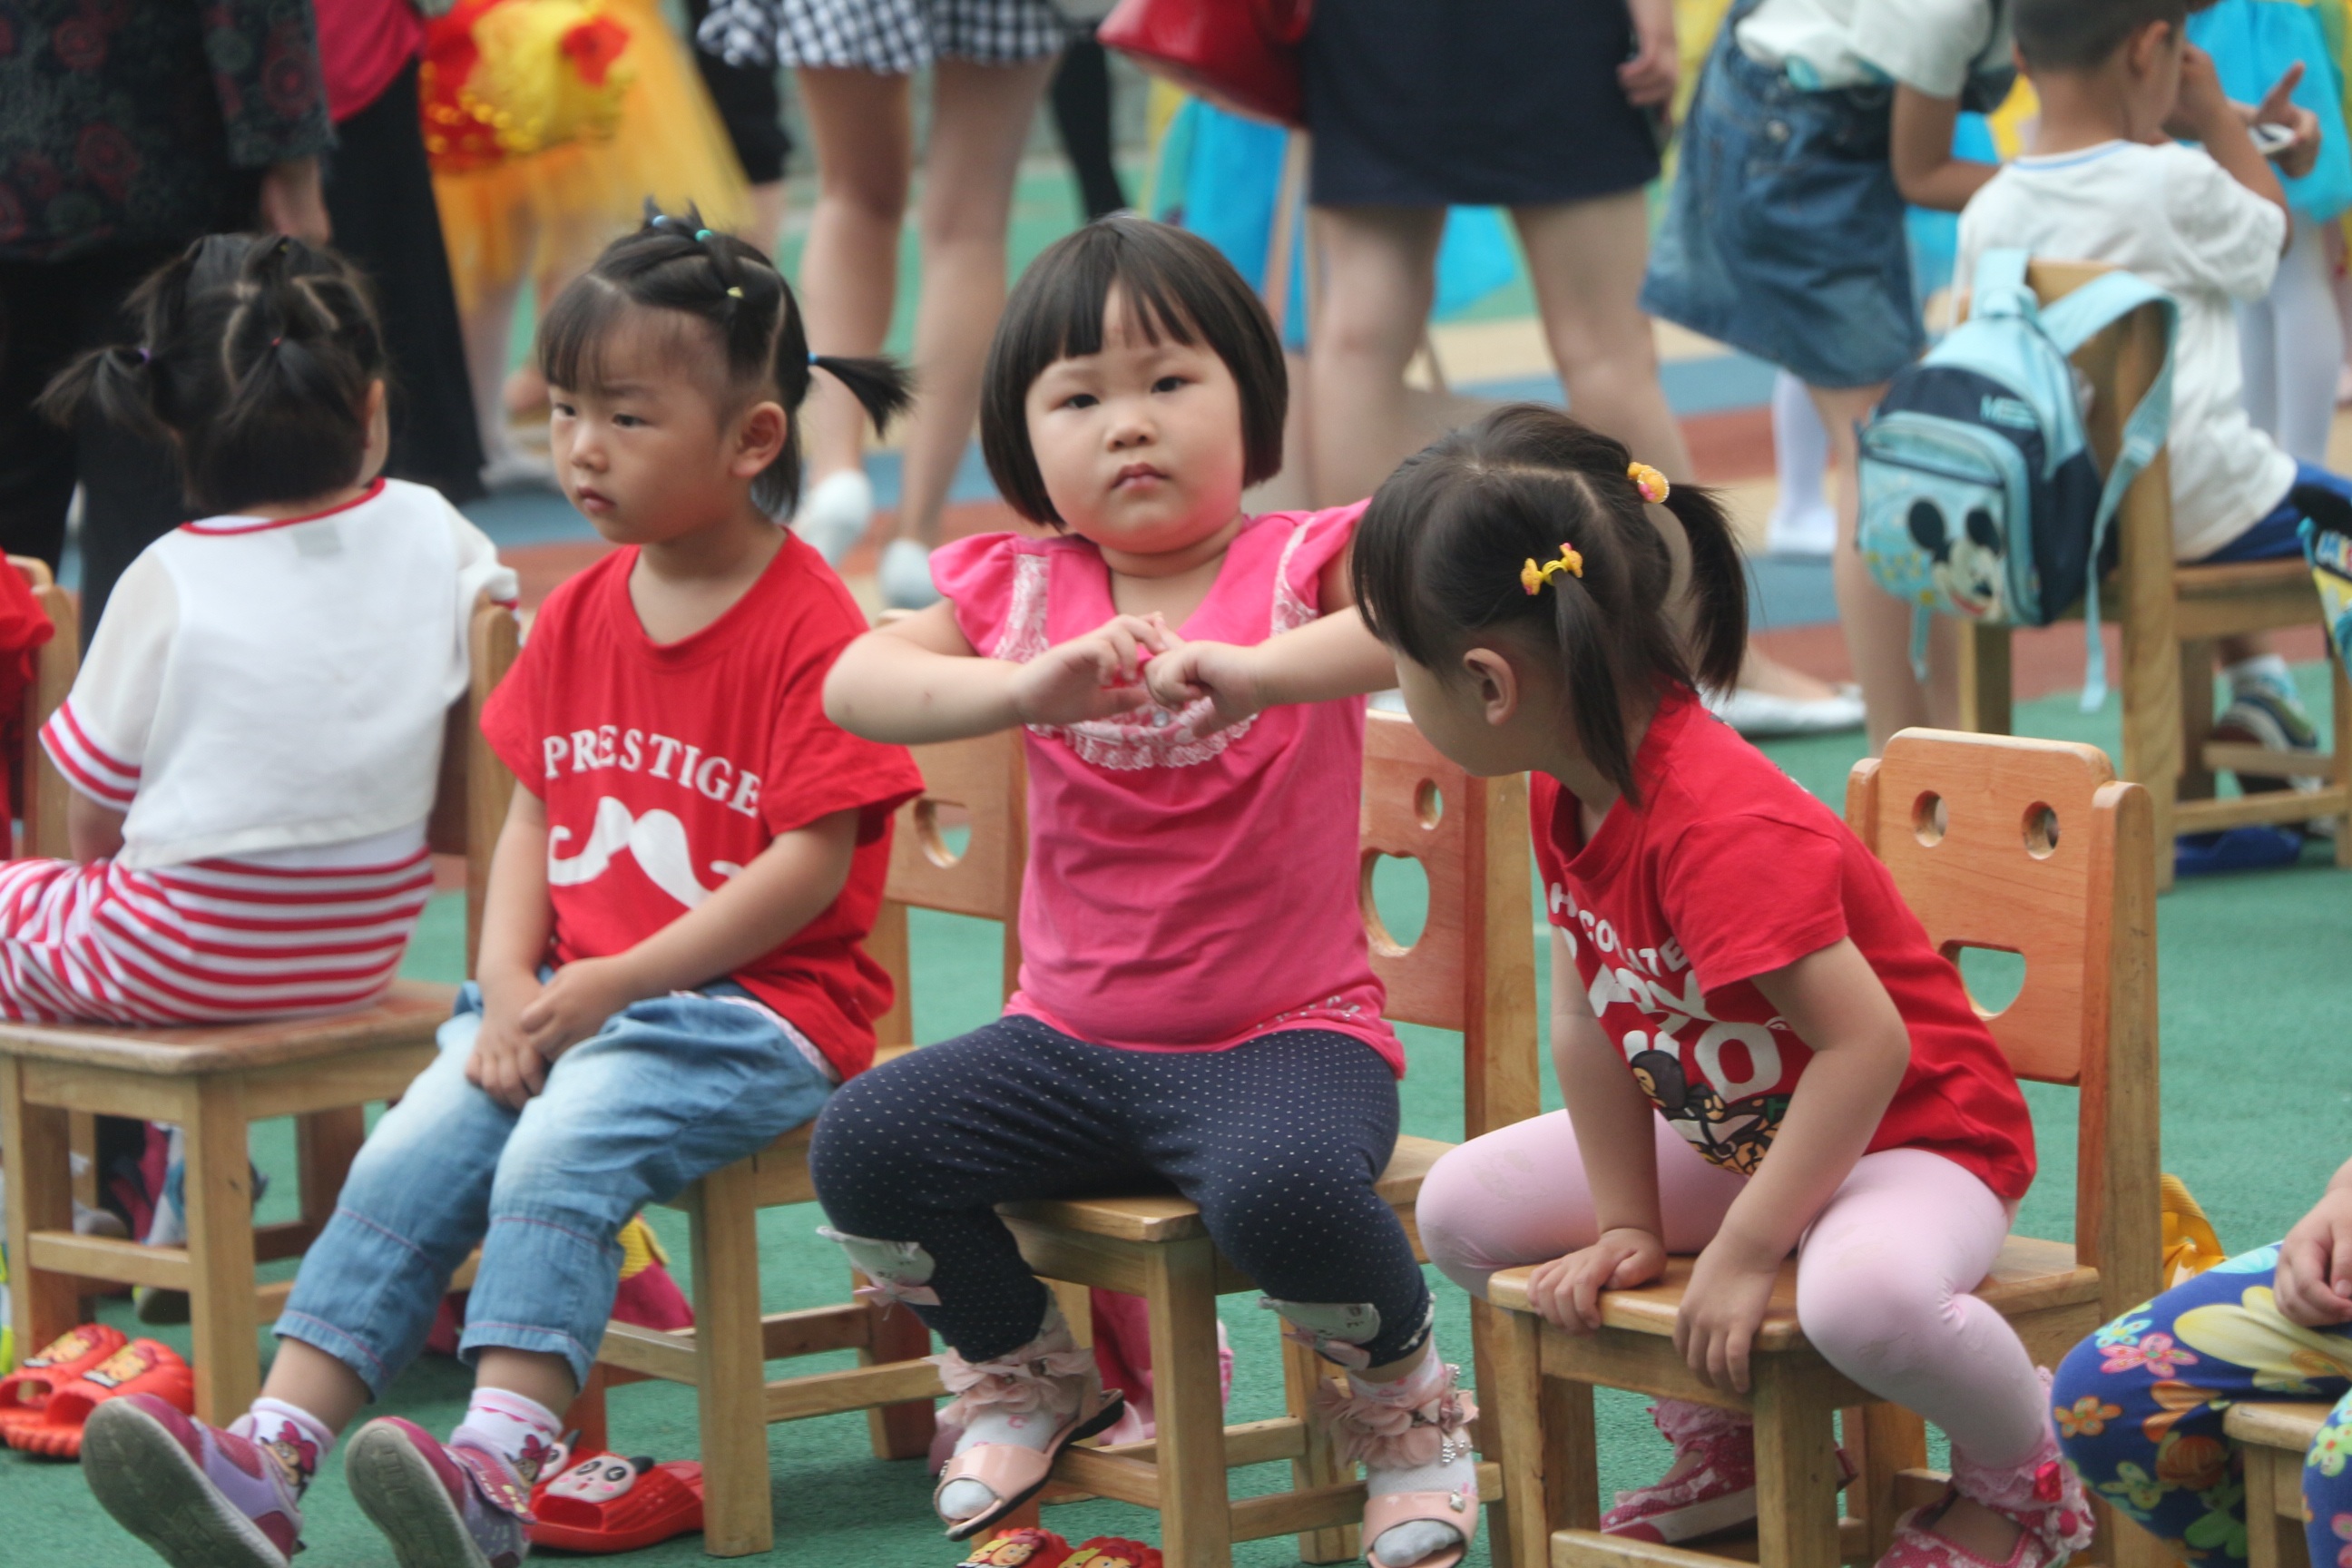
people, play, chair, cute, youth, child, girls, children, playground, glasses, funny, kindergarten, china, nursery, activities, sat